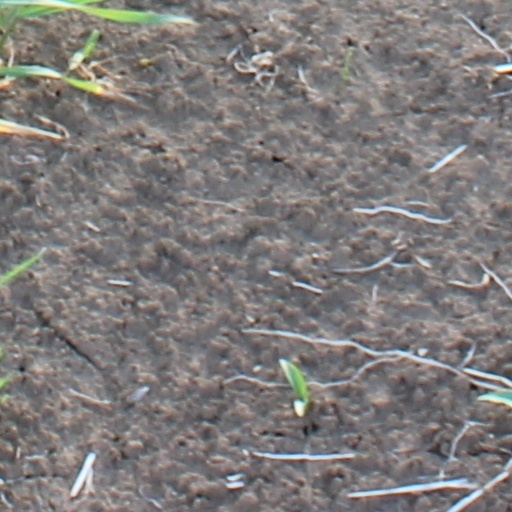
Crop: wheat